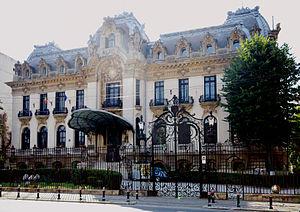
Le Palatul Cantacuzino est un palais de Bucarest en Roumanie situé sur la Calea Victoriei.
Les expressions noblesse roumaine ou aristocratie roumaine désignent l'ensemble des personnes faisant partie des classes privilégiées, détentrices de la terre et de franchises spécifiques appelées jus valachicum, initialement d'origine roumaine et de confession orthodoxe, ayant gouverné les « valachies » essentiellement dans les trois principautés où vivaient les roumanophones, à savoir la Transylvanie, la Valachie et la Moldavie.